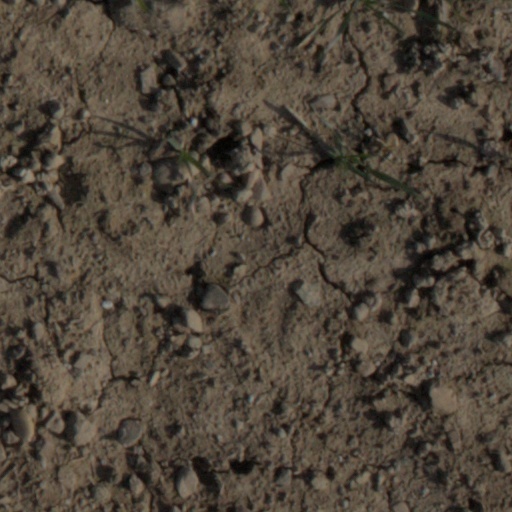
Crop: wheat